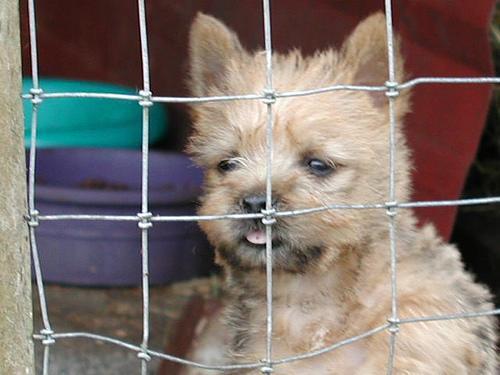
cairn